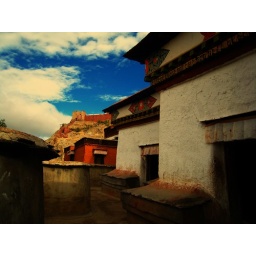
Baiju Pagoda,Baiju Temple. I miss the blue sky in Tibet,the white-red houses and religious believers.